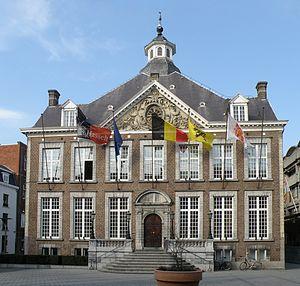
Hasselt (prov. de Limbourg, Belgique). Hôtel de ville, sis Groenplein. Troisième 1/4 XVIIe, complètement remanié dans un sens classique en 1780.
Cette page regroupe l’ensemble du patrimoine immobilier de la ville belge de Hasselt.